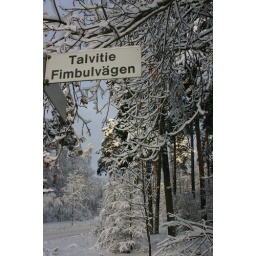
Another picture of our street sign (Talvitie = Winter road) in its own season.